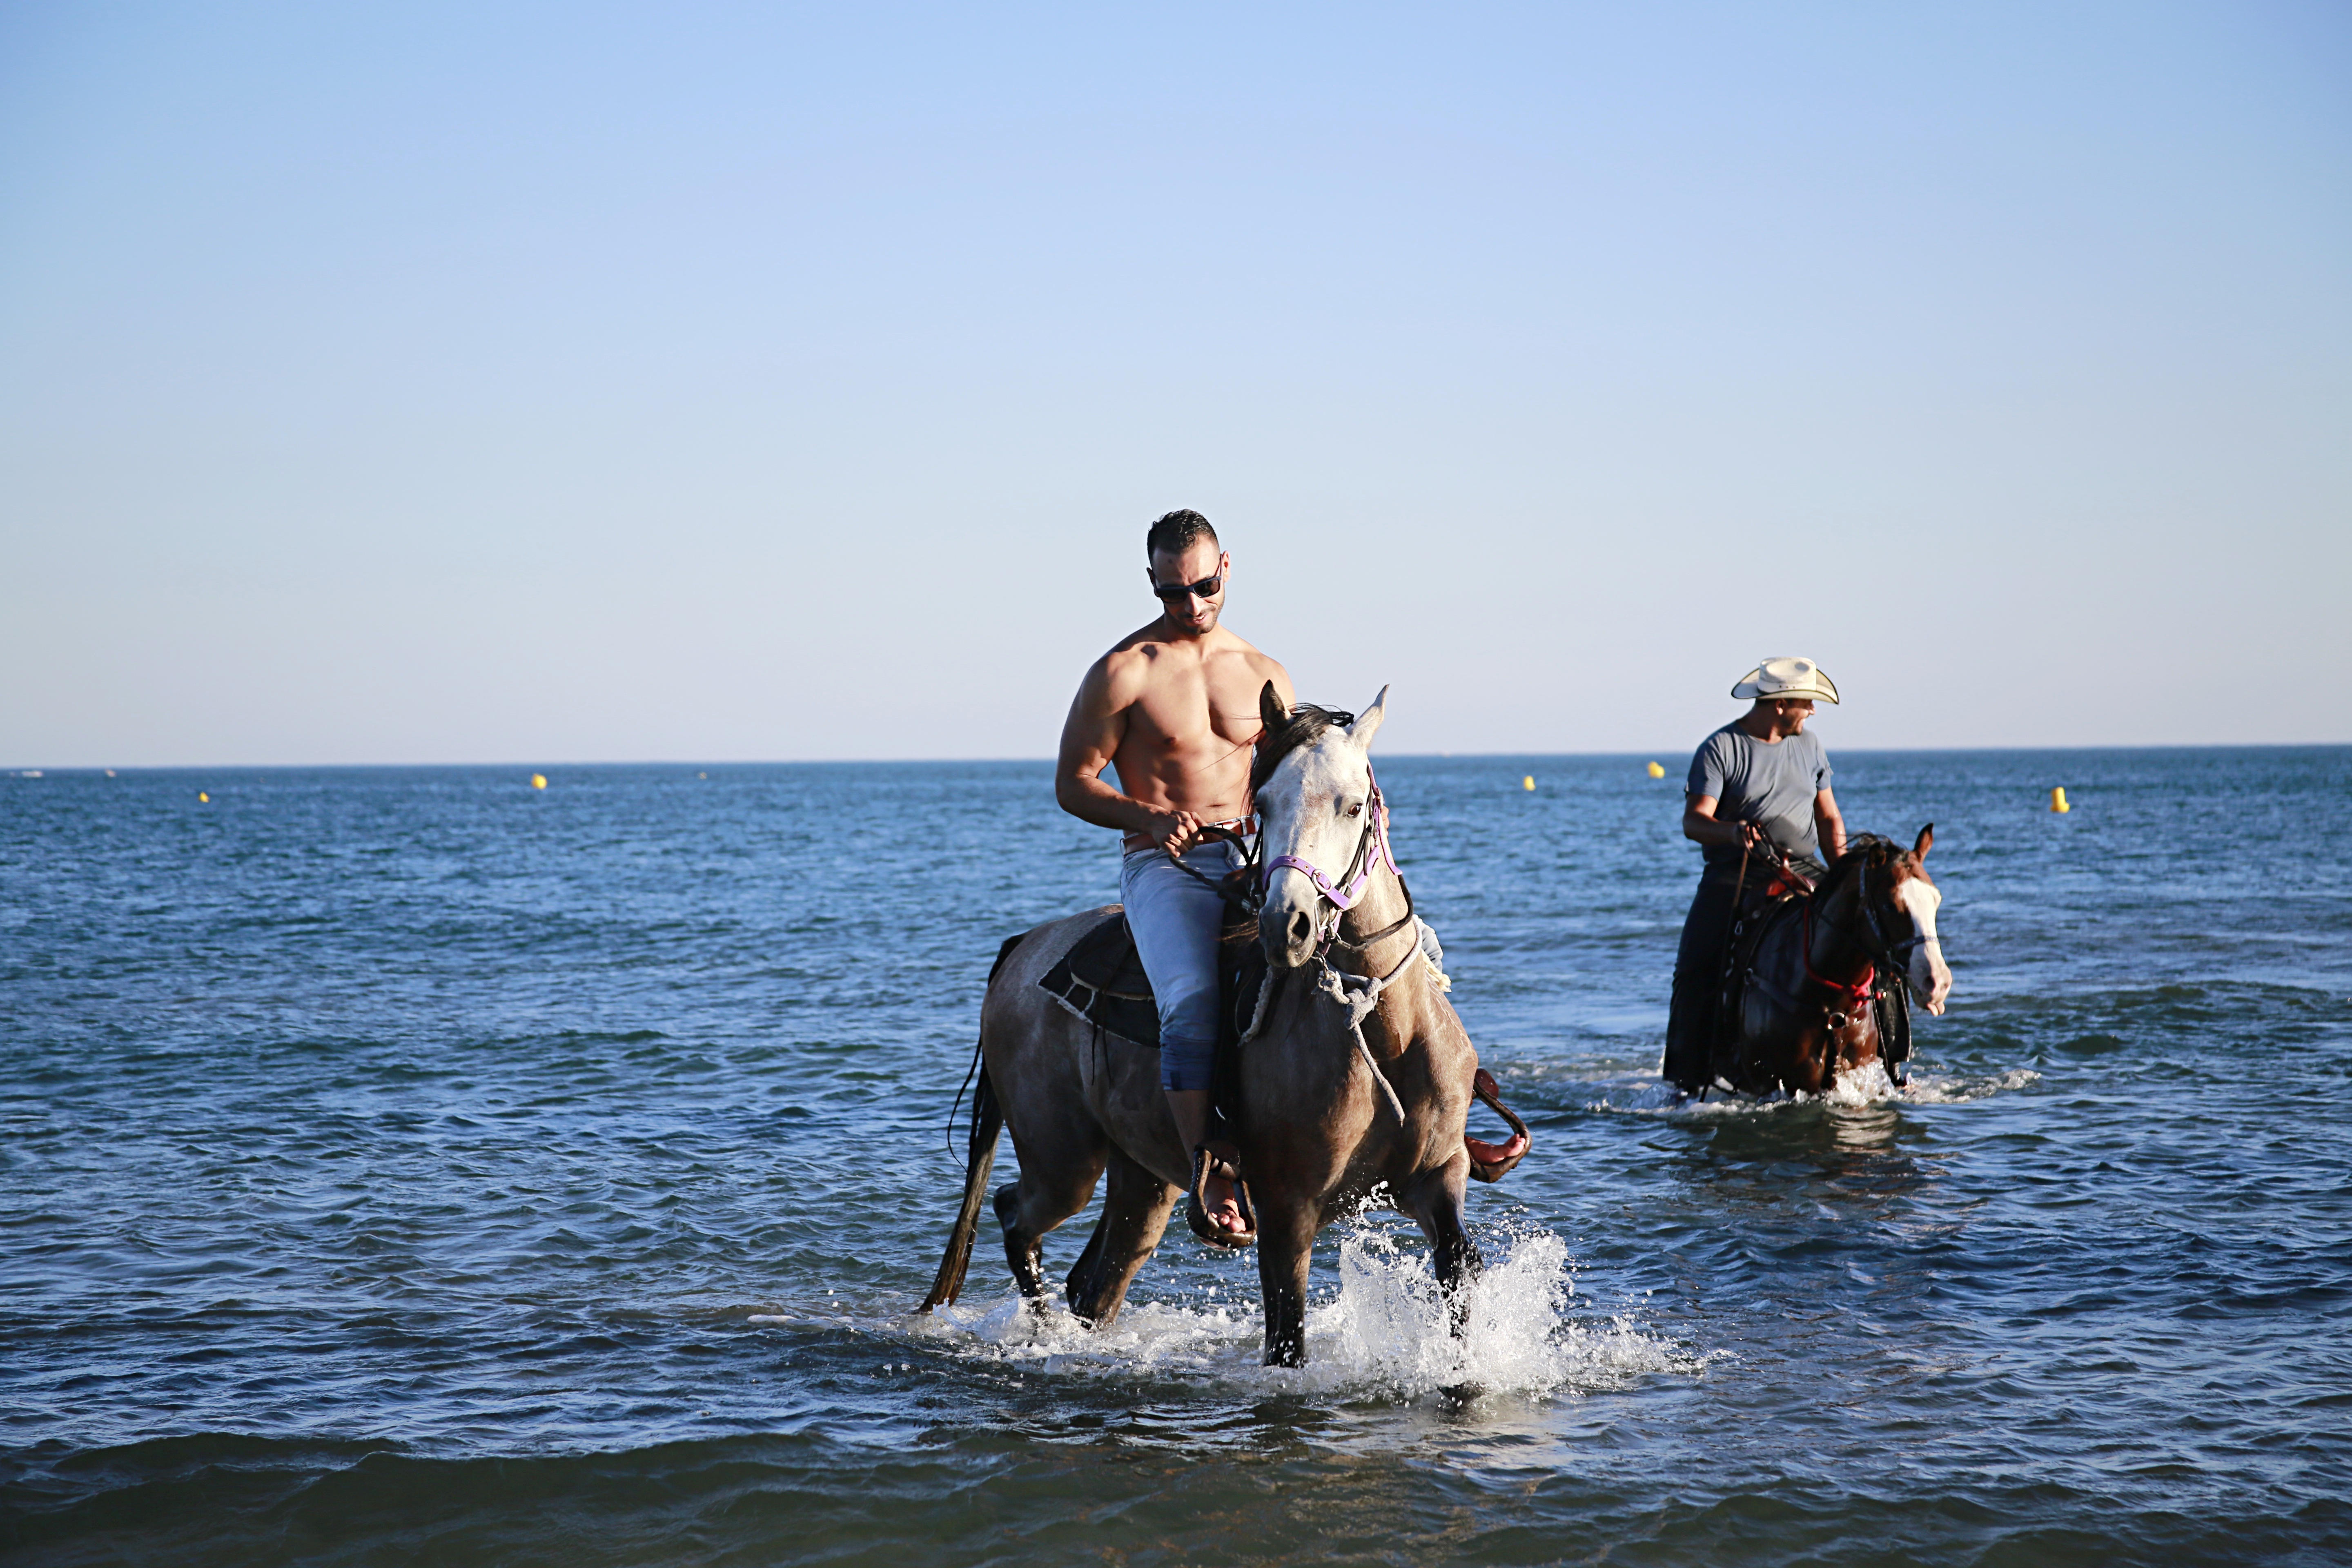
beach, sea, coast, nature, ocean, people, hiking, animal, vacation, horse, horses, horseback riding, water plan